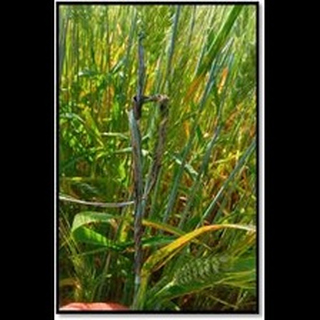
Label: wheat_common_root_rot